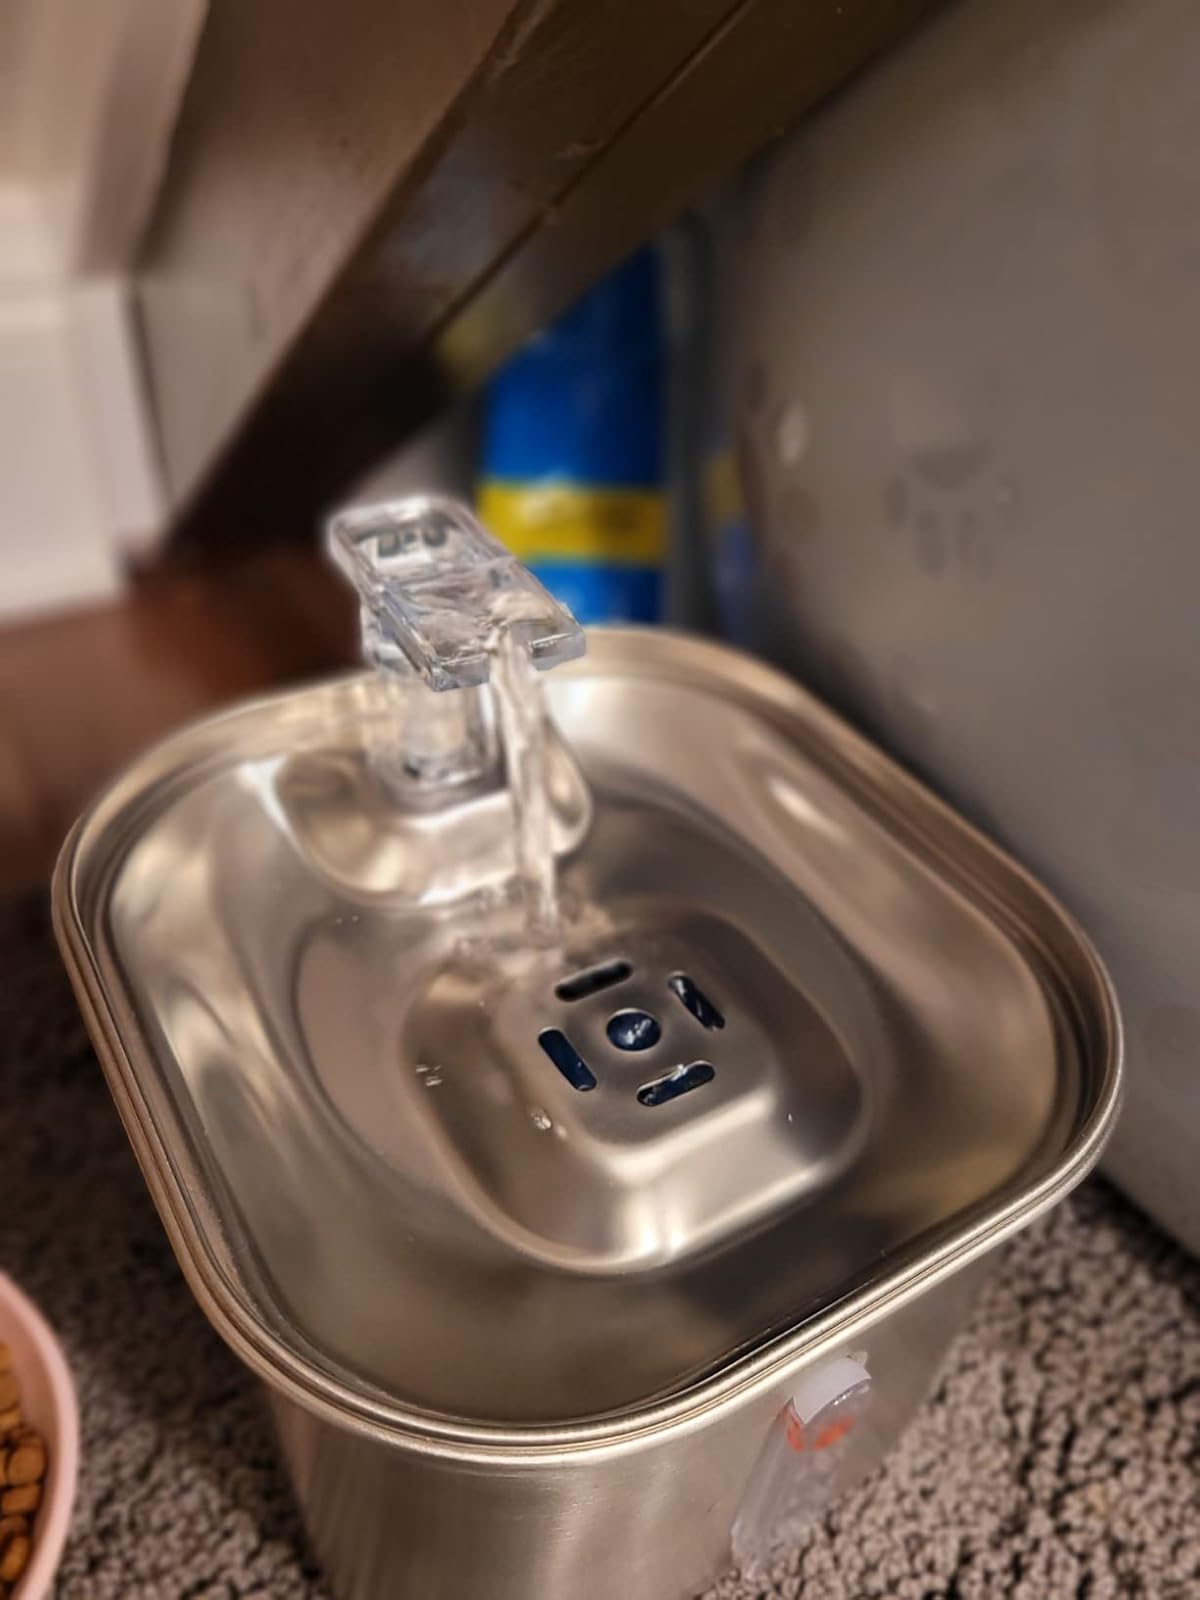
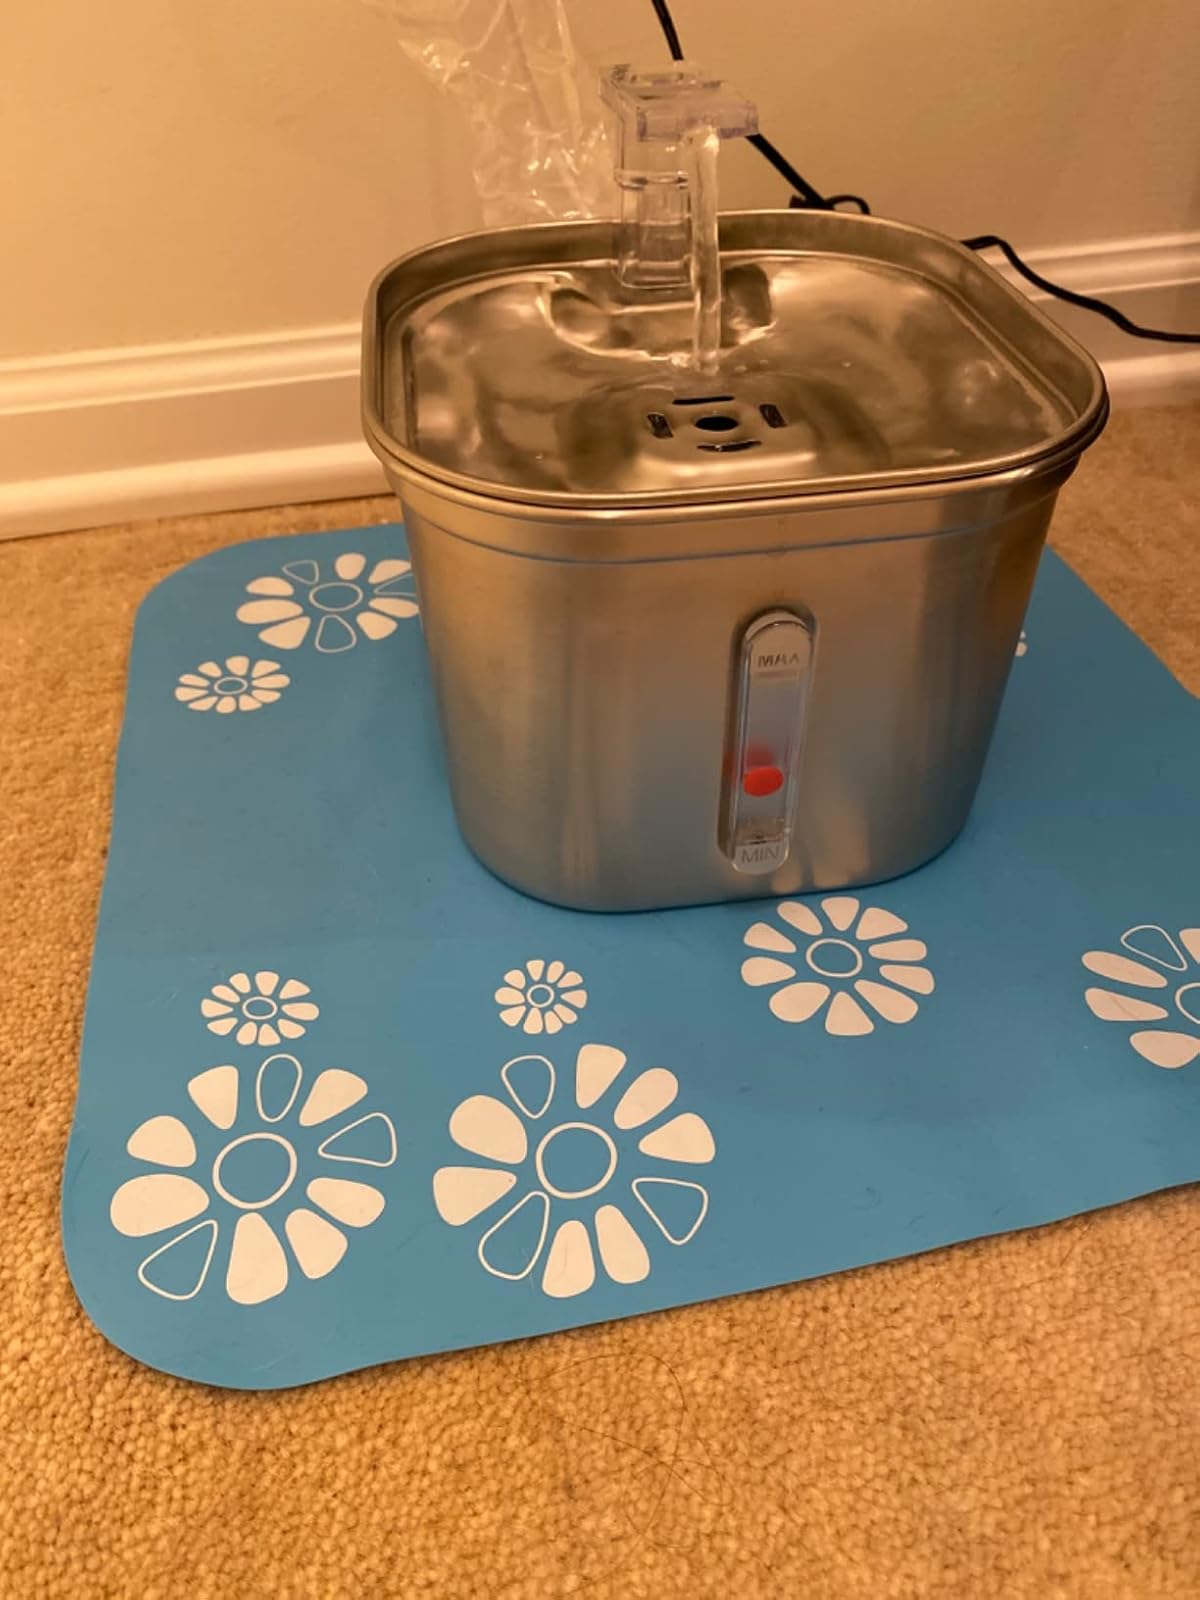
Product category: items_bowl
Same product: yes